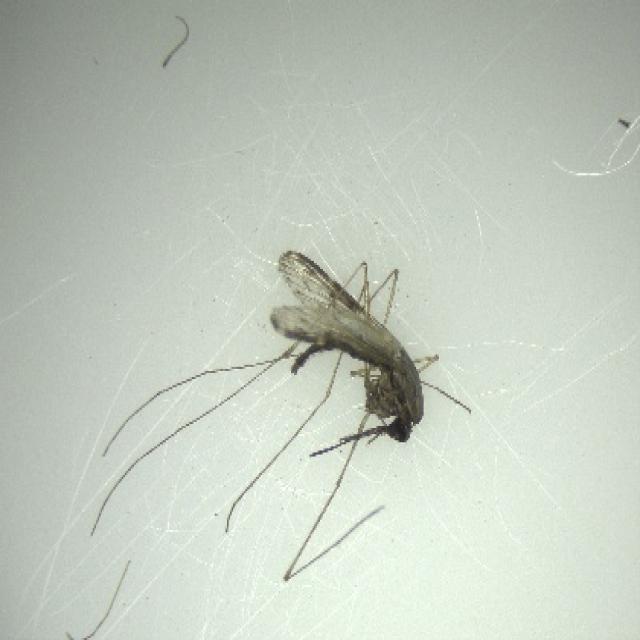
Species: anopheles_sinensis